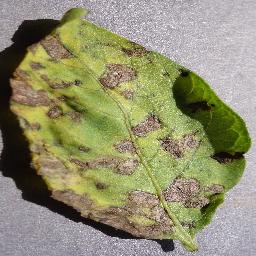
Etiqueta: Tizon_Temprano